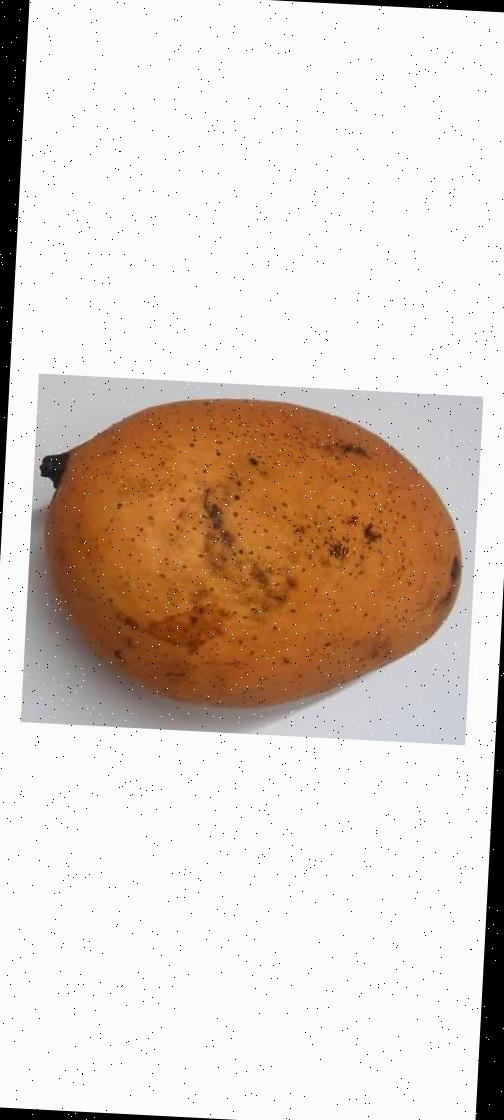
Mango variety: Ashshina Classic